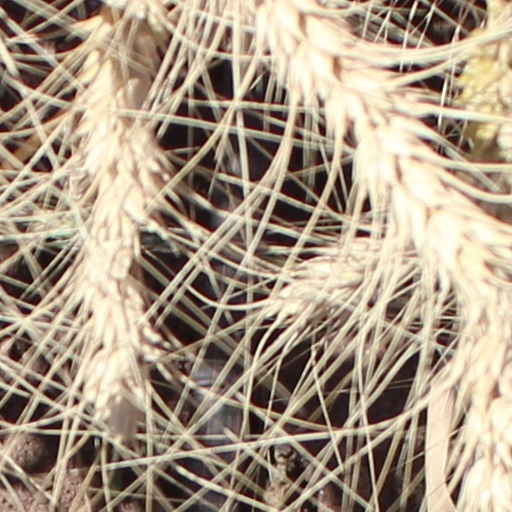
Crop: wheat